Egyptian Expeditionary Force

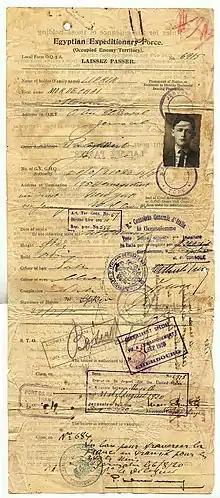
1920 EEF "Laissez-passer" issued at Jerusalem, British-occupied Palestine.

Serious losses on the Western Front in March 1918 during the German spring offensive, forced the British to divert forces from the EEF. During this time, two unsuccessful attacks were made, the First Transjordan attack on Amman and the Second Transjordan attack on Shunet Nimrin and Es Salt to capture Es Salt, in March and April 1918, before Allenby's force resumed the offensive, again employing manoeuvre warfare at the Battle of Megiddo. The successful infantry attacks of the Battle of Tulkarm and the Battle of Tabsor created gaps in the Ottoman defences, enabling the pursuit by the Desert Mounted Corps to encircle the Ottoman infantry fighting in the Judean Hills during the Battle of Nazareth, the Capture of Afulah and Beisan, the Capture of Jenin, the Battle of Samakh and the capture of Tiberias. The EEF destroyed three Ottoman armies during the Battle of Sharon, the Battle of Nablus and the Third Transjordan attack, capturing thousands of prisoners and large quantities of equipment. The EEF pursued the surviving German and Ottoman forces to Damascus and Aleppo, before the Ottoman Empire agreed to the Armistice of Mudros on 30 October 1918, ending the Sinai and Palestine Campaign. The British Mandate of Palestine, and the Mandate for Syria and the Lebanon were created to administer the captured territories.